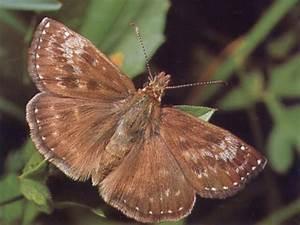
butterfly